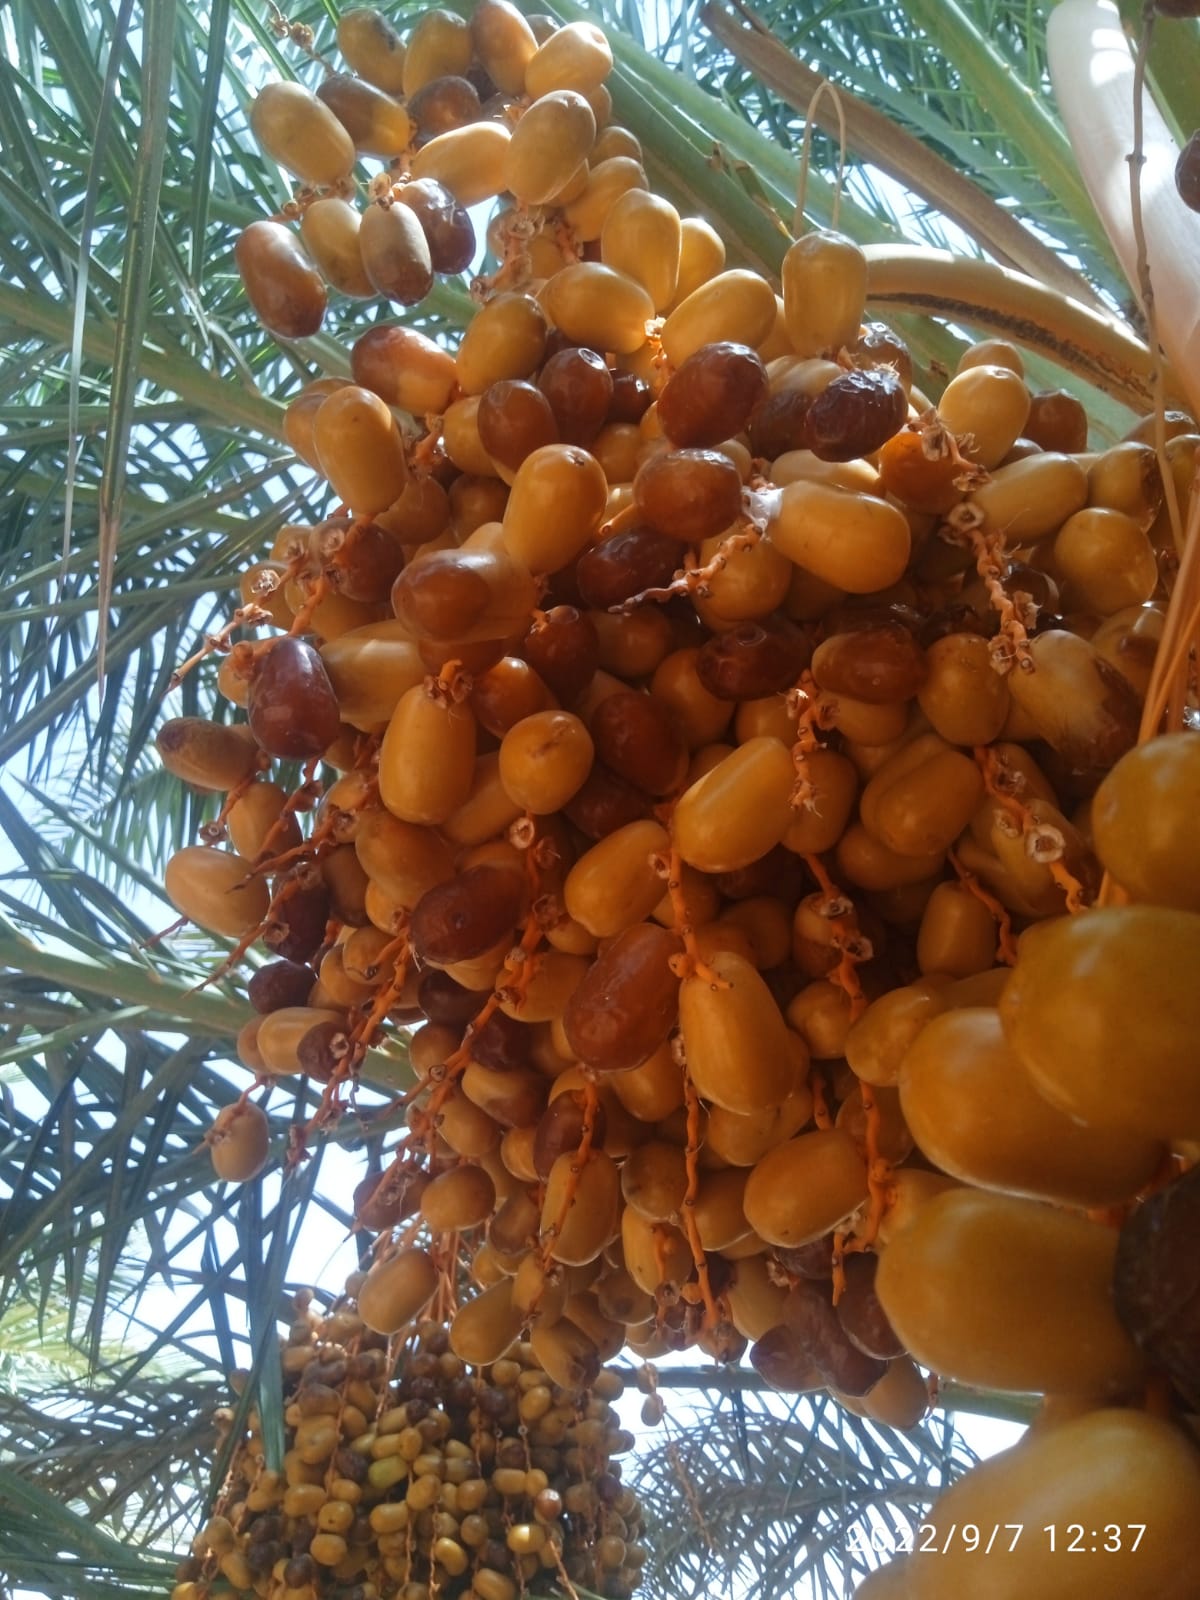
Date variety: Boufagous